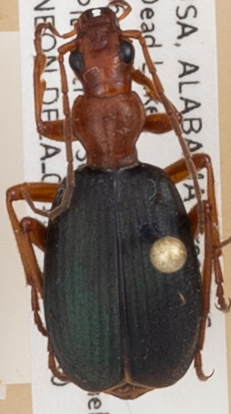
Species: Brachinus alternans
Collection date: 2018-07-30
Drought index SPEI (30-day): -0.276
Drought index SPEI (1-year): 0.184
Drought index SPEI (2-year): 0.184